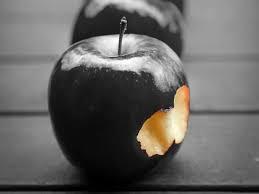
Label: apples